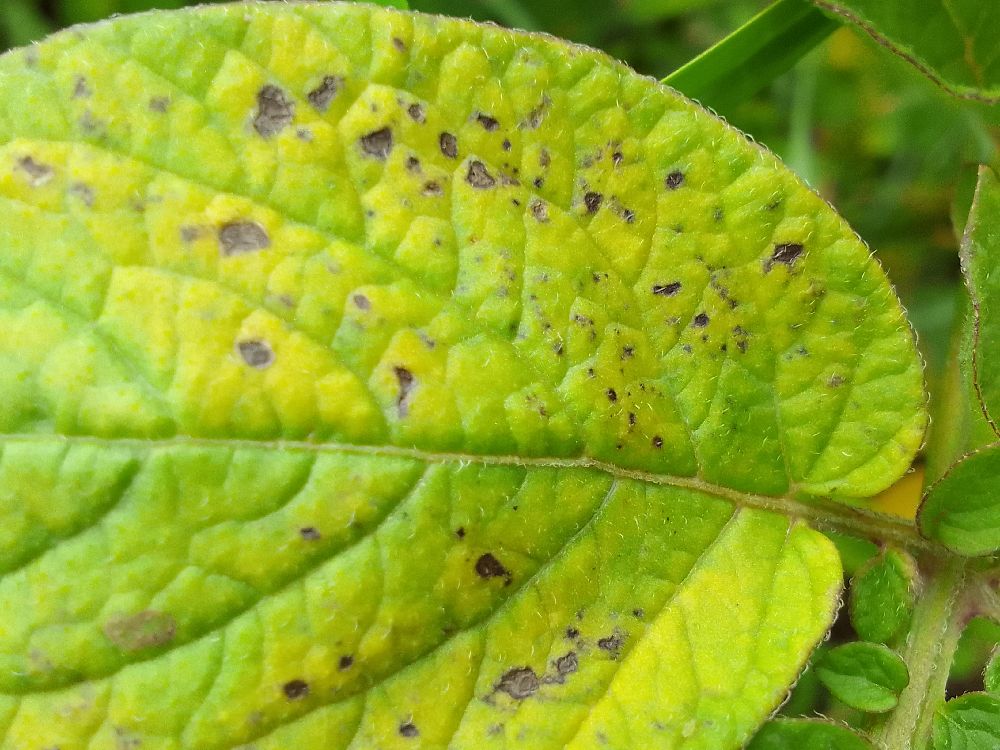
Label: Early blight